Ron Hickman

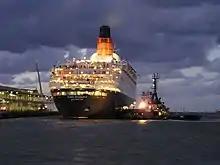
QE2 berthing at Station Pier, Port Melbourne

Hickman's inspiration for the Workmate came in 1961. While building a wardrobe, he had used an expensive Swedish chair as a sawhorse and inadvertently cut its leg off. His wife was not impressed and Hickman came up with a simple, multifunctional bench – a combination sawhorse and vice on a foldable alloy frame. It allowed its user to saw through timber without using the edges of chairs or tables. He then set up his own design company, Mate Tools, above a barn in Hoddesdon, Hertfordshire, and continued to refine his Workmate design.